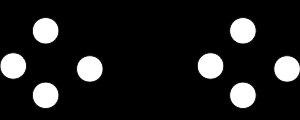
En informatique théorique, le problème de l'isomorphisme de graphes est le problème de décision qui consiste, étant donné deux graphes non orientés, à décider s'ils sont isomorphes ou pas, c'est-à-dire s'ils sont les mêmes, quitte à renommer les sommets.